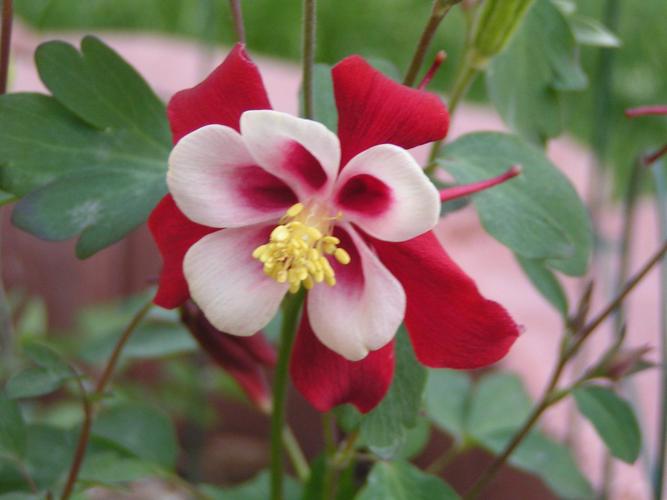
Label: columbine